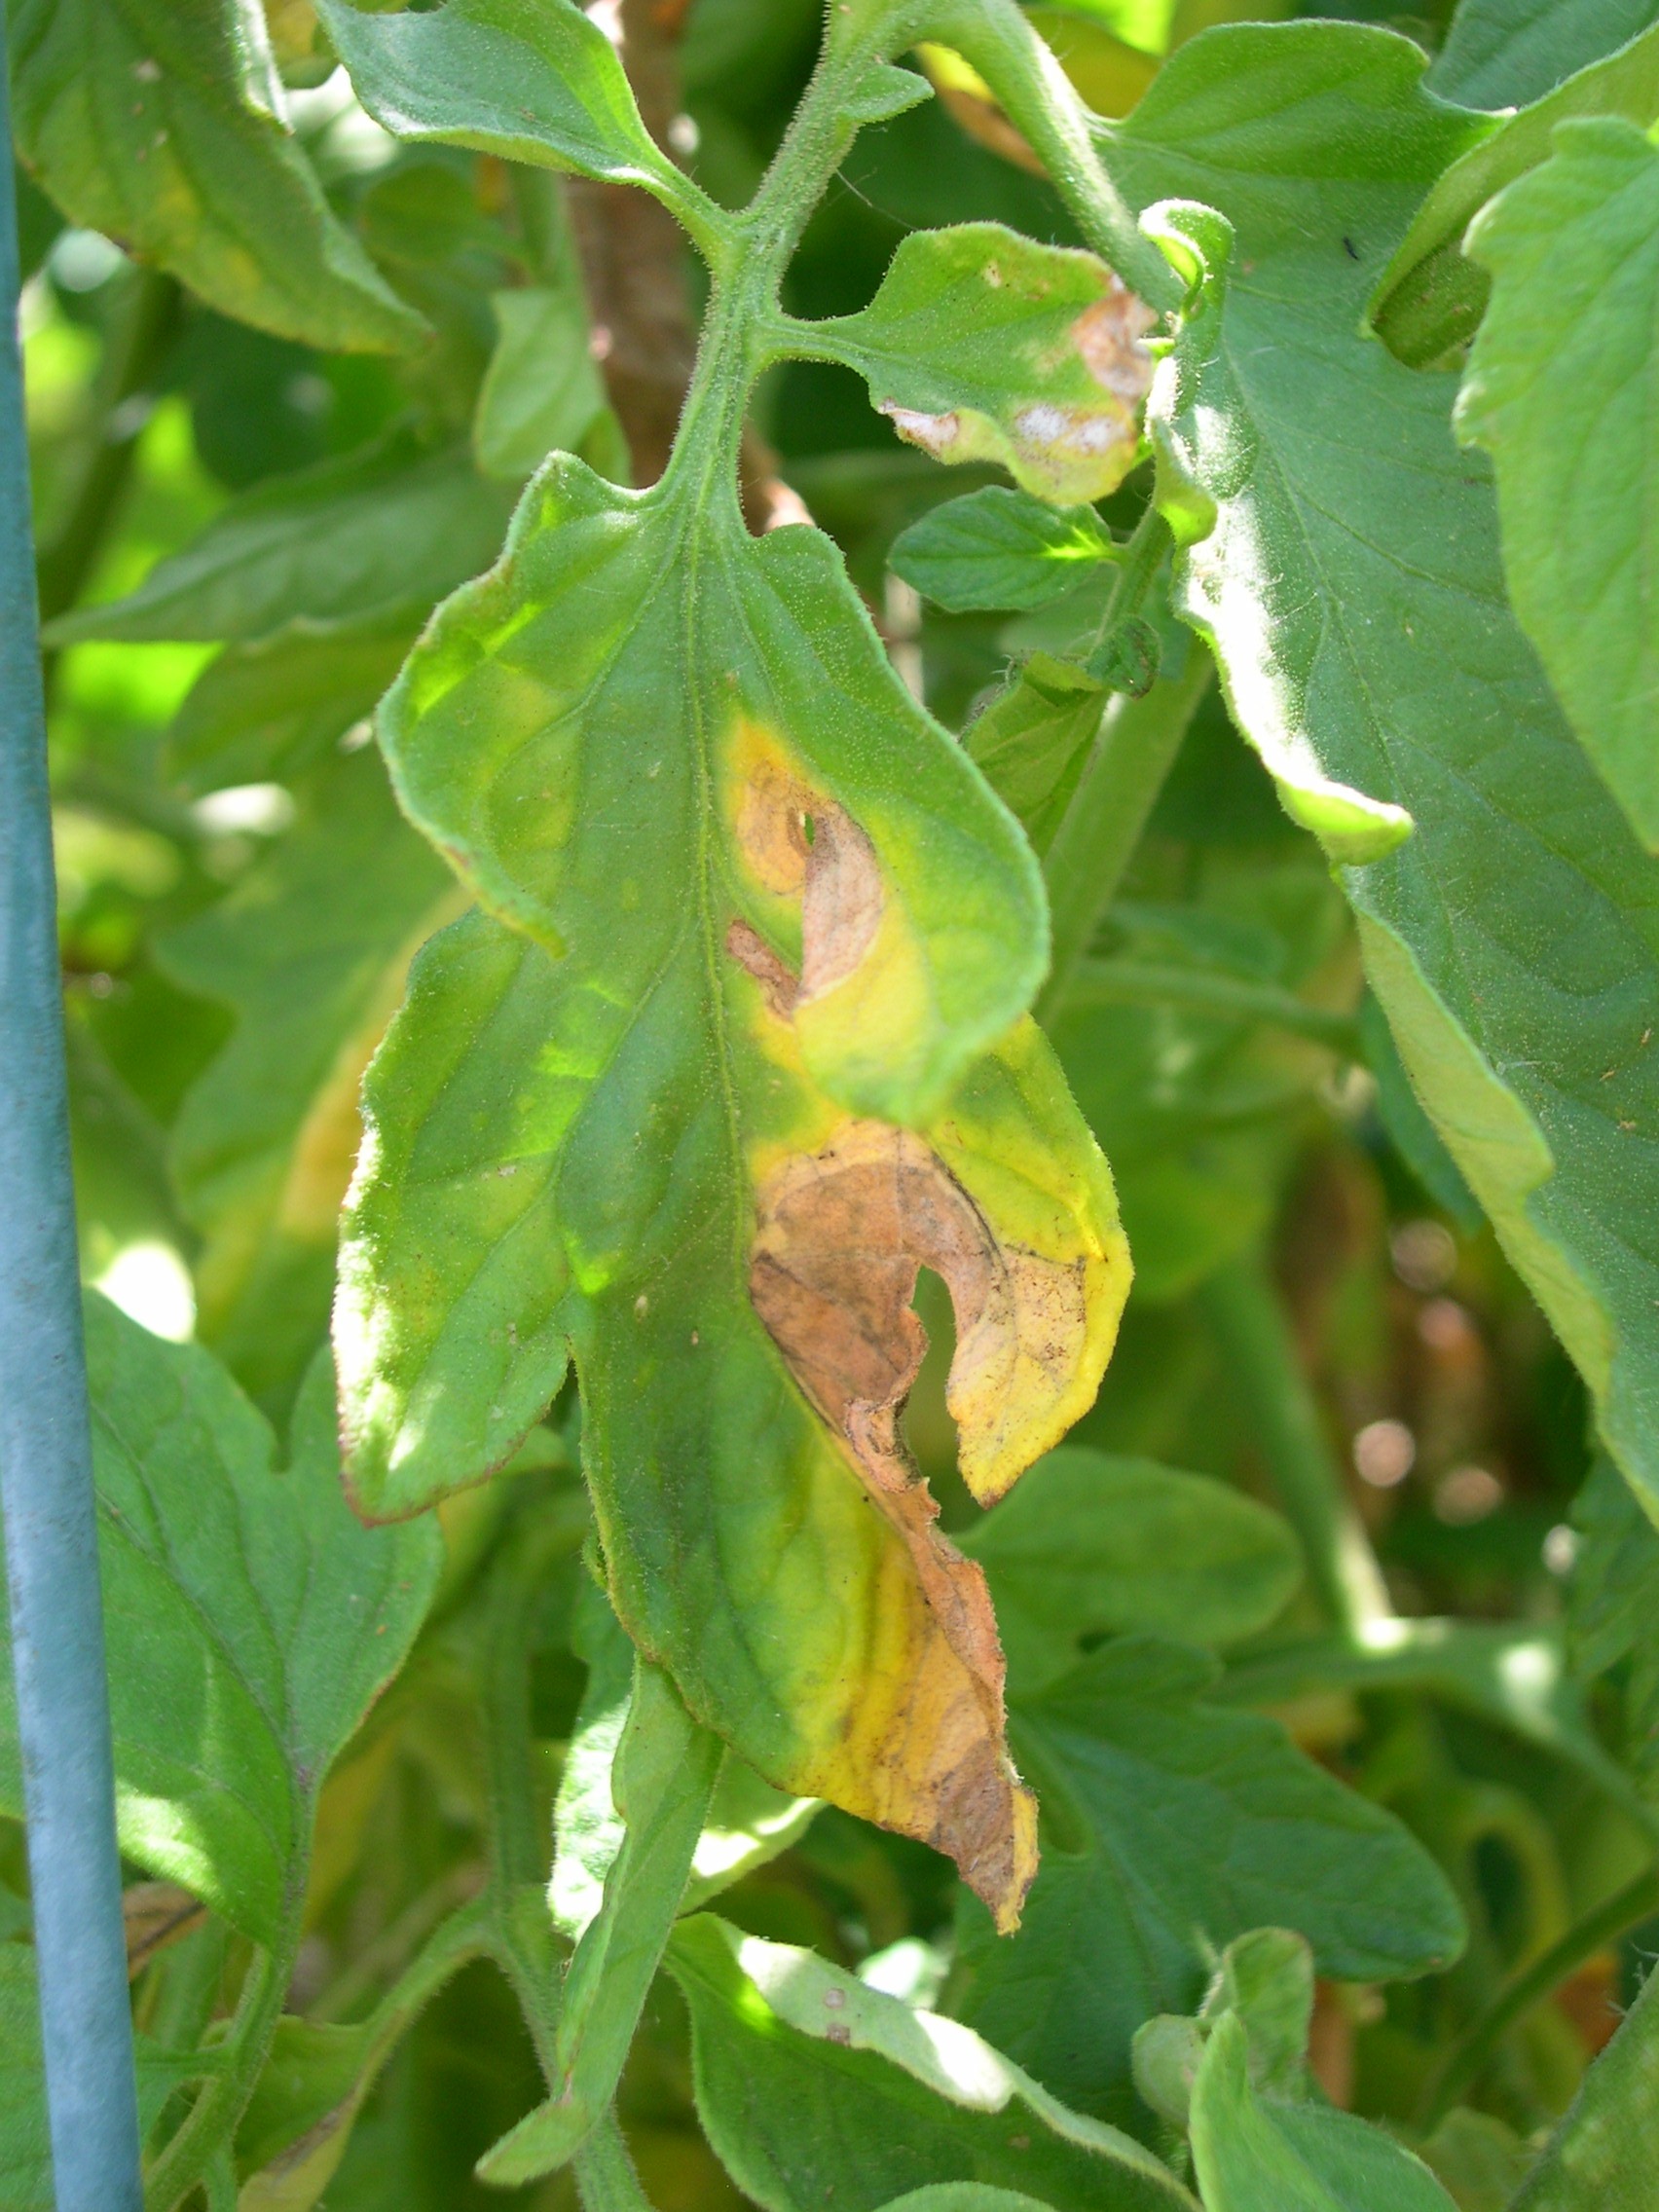
Label: Tomato Early blight leaf
Plant: Tomato
Condition: early blight